Đorđe Nemanjić

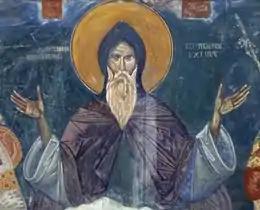
Saint Symeon (Stefan Nemanja), fresco from Bogorodica Ljeviška church in Prizren (1307—1309)

Stefan Nemanja had managed to secure the independence from the Byzantine Empire after the death of emperor Manuel I (1180), and then conquered the traditional fiefs of Duklja, Travunia and Hum on the Adriatic coast. Nemanja gives Vukan, as heir presumptive, appanages of the conquered lands, including Hvosno and Toplica around 1190 as Grand Prince.